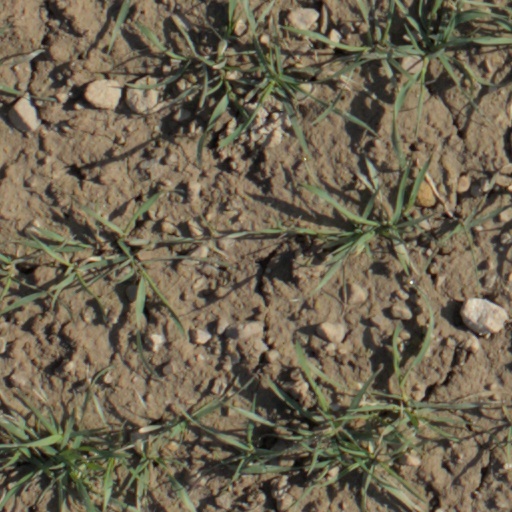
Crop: wheat